Clypeus

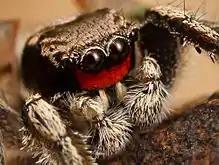
The clypeus of this jumping spider is covered with red scales.

The clypeus is one of the sclerites that make up the face of an arthropod. In insects, the clypeus delimits the lower margin of the face, with the labrum articulated along the ventral margin of the clypeus. The mandibles bracket the labrum, but do not touch the clypeus. The dorsal margin of the clypeus is below the antennal sockets. The clypeus is often well-defined by sulci ("grooves") along its lateral and dorsal margins, and is most commonly rectangular or trapezoidal in overall shape.